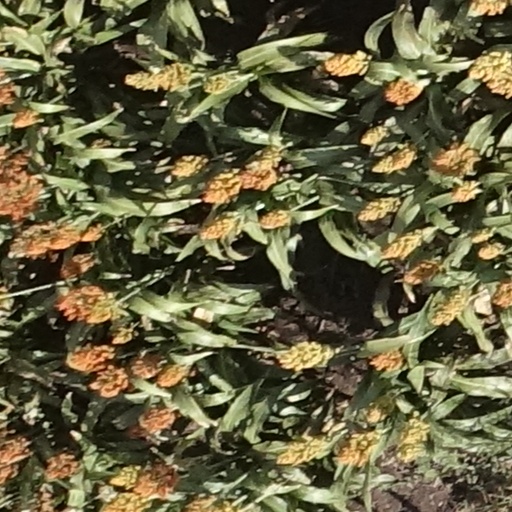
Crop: sorghum